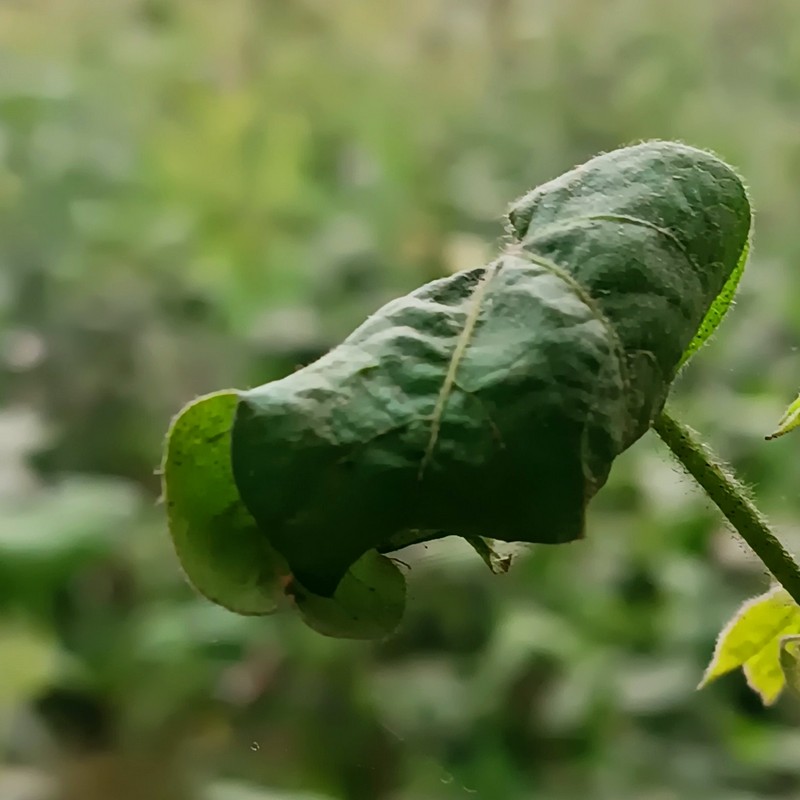
Label: Curl Virus